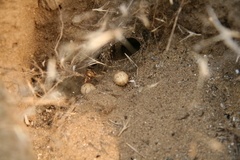
Species: Lactrodectus_hesperus